Barry Beyerstein

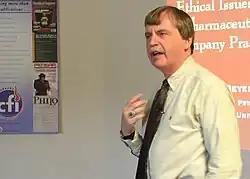
At CFI lecture

The scientific community, Beyerstein felt, had an obligation to reach out and explain. "If we want the public to pay taxes to support research, we owe them understandable explanations of what we do and the significance it has for them." He called the skeptical movement a "watchdog" and used the phrase, "a sort of Consumer Reports of the mind" when explaining CSICOP to the unknowing.